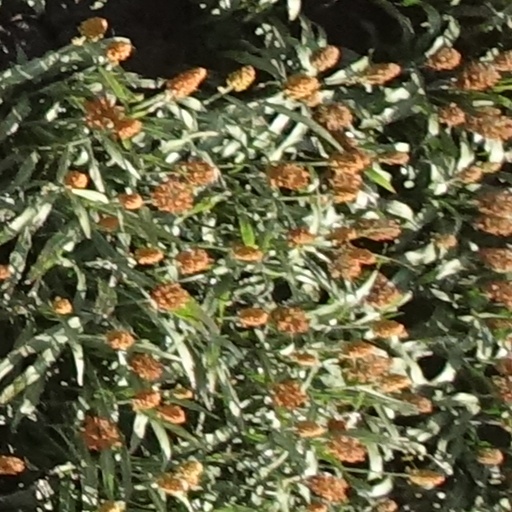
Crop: sorghum